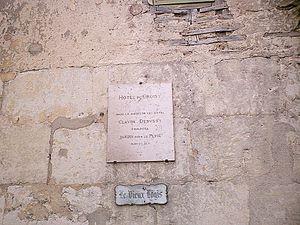
Plaque sur la la façade de l'Hotel de Croisy à Orbec (Calvados)
Estampes est une œuvre pour piano composée par Claude Debussy en 1903. Sa première interprétation publique eut lieu le 9 janvier 1904 par le pianiste Ricardo Viñes à la Salle Érard de la Société nationale de musique. Il s'agit d'un triptyque de trois pièces assez courtes intitulées Pagodes, La soirée dans Grenade et Jardins sous la pluie.